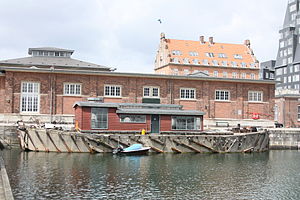
Amerikakaj
Husbåden lavet af beton ved Amerikakaj før den sank.
Amerikakaj er en ca. 700 meter lang vej på Østerbro langs Søndre Frihavns vestre bassin, parallel med Dampfærgevej. I den sydlige ende mødes Amerikakaj med Indiakaj og Kalkbrænderihavnsgade. Amerikakaj er brostensbelagt og spærret for biltrafik. Mod nord ender vejen i DFDS’ store passagerterminal, hvor Oslobådene ”M/S Crown Seaways” og ”M/S Pearl Seaways” lægger til.